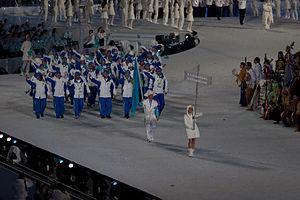
Cet article contient des informations sur la participation et les résultats du Kazakhstan aux Jeux olympiques d'hiver de 2010 à Vancouver au Canada.